Transport in Bratislava

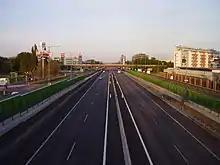
D1 Motorway in Bratislava

The city is a large international motorway junction: The D1 motorway connects Bratislava to Trnava, Nitra, Trenčín, Žilina and beyond, while the D2 motorway, going in the north–south direction, connects it to Prague, Brno and Budapest in the north–south direction. The D4 motorway (an outer bypass), which would ease the pressure on the city highway system, is to be partly finished by 2020 (the southern section with new bridge over Danube river together with R7 expressway and without the planned 10 km tunnel under Small Carpathians).